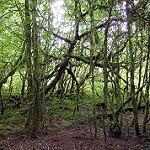
Label: forest